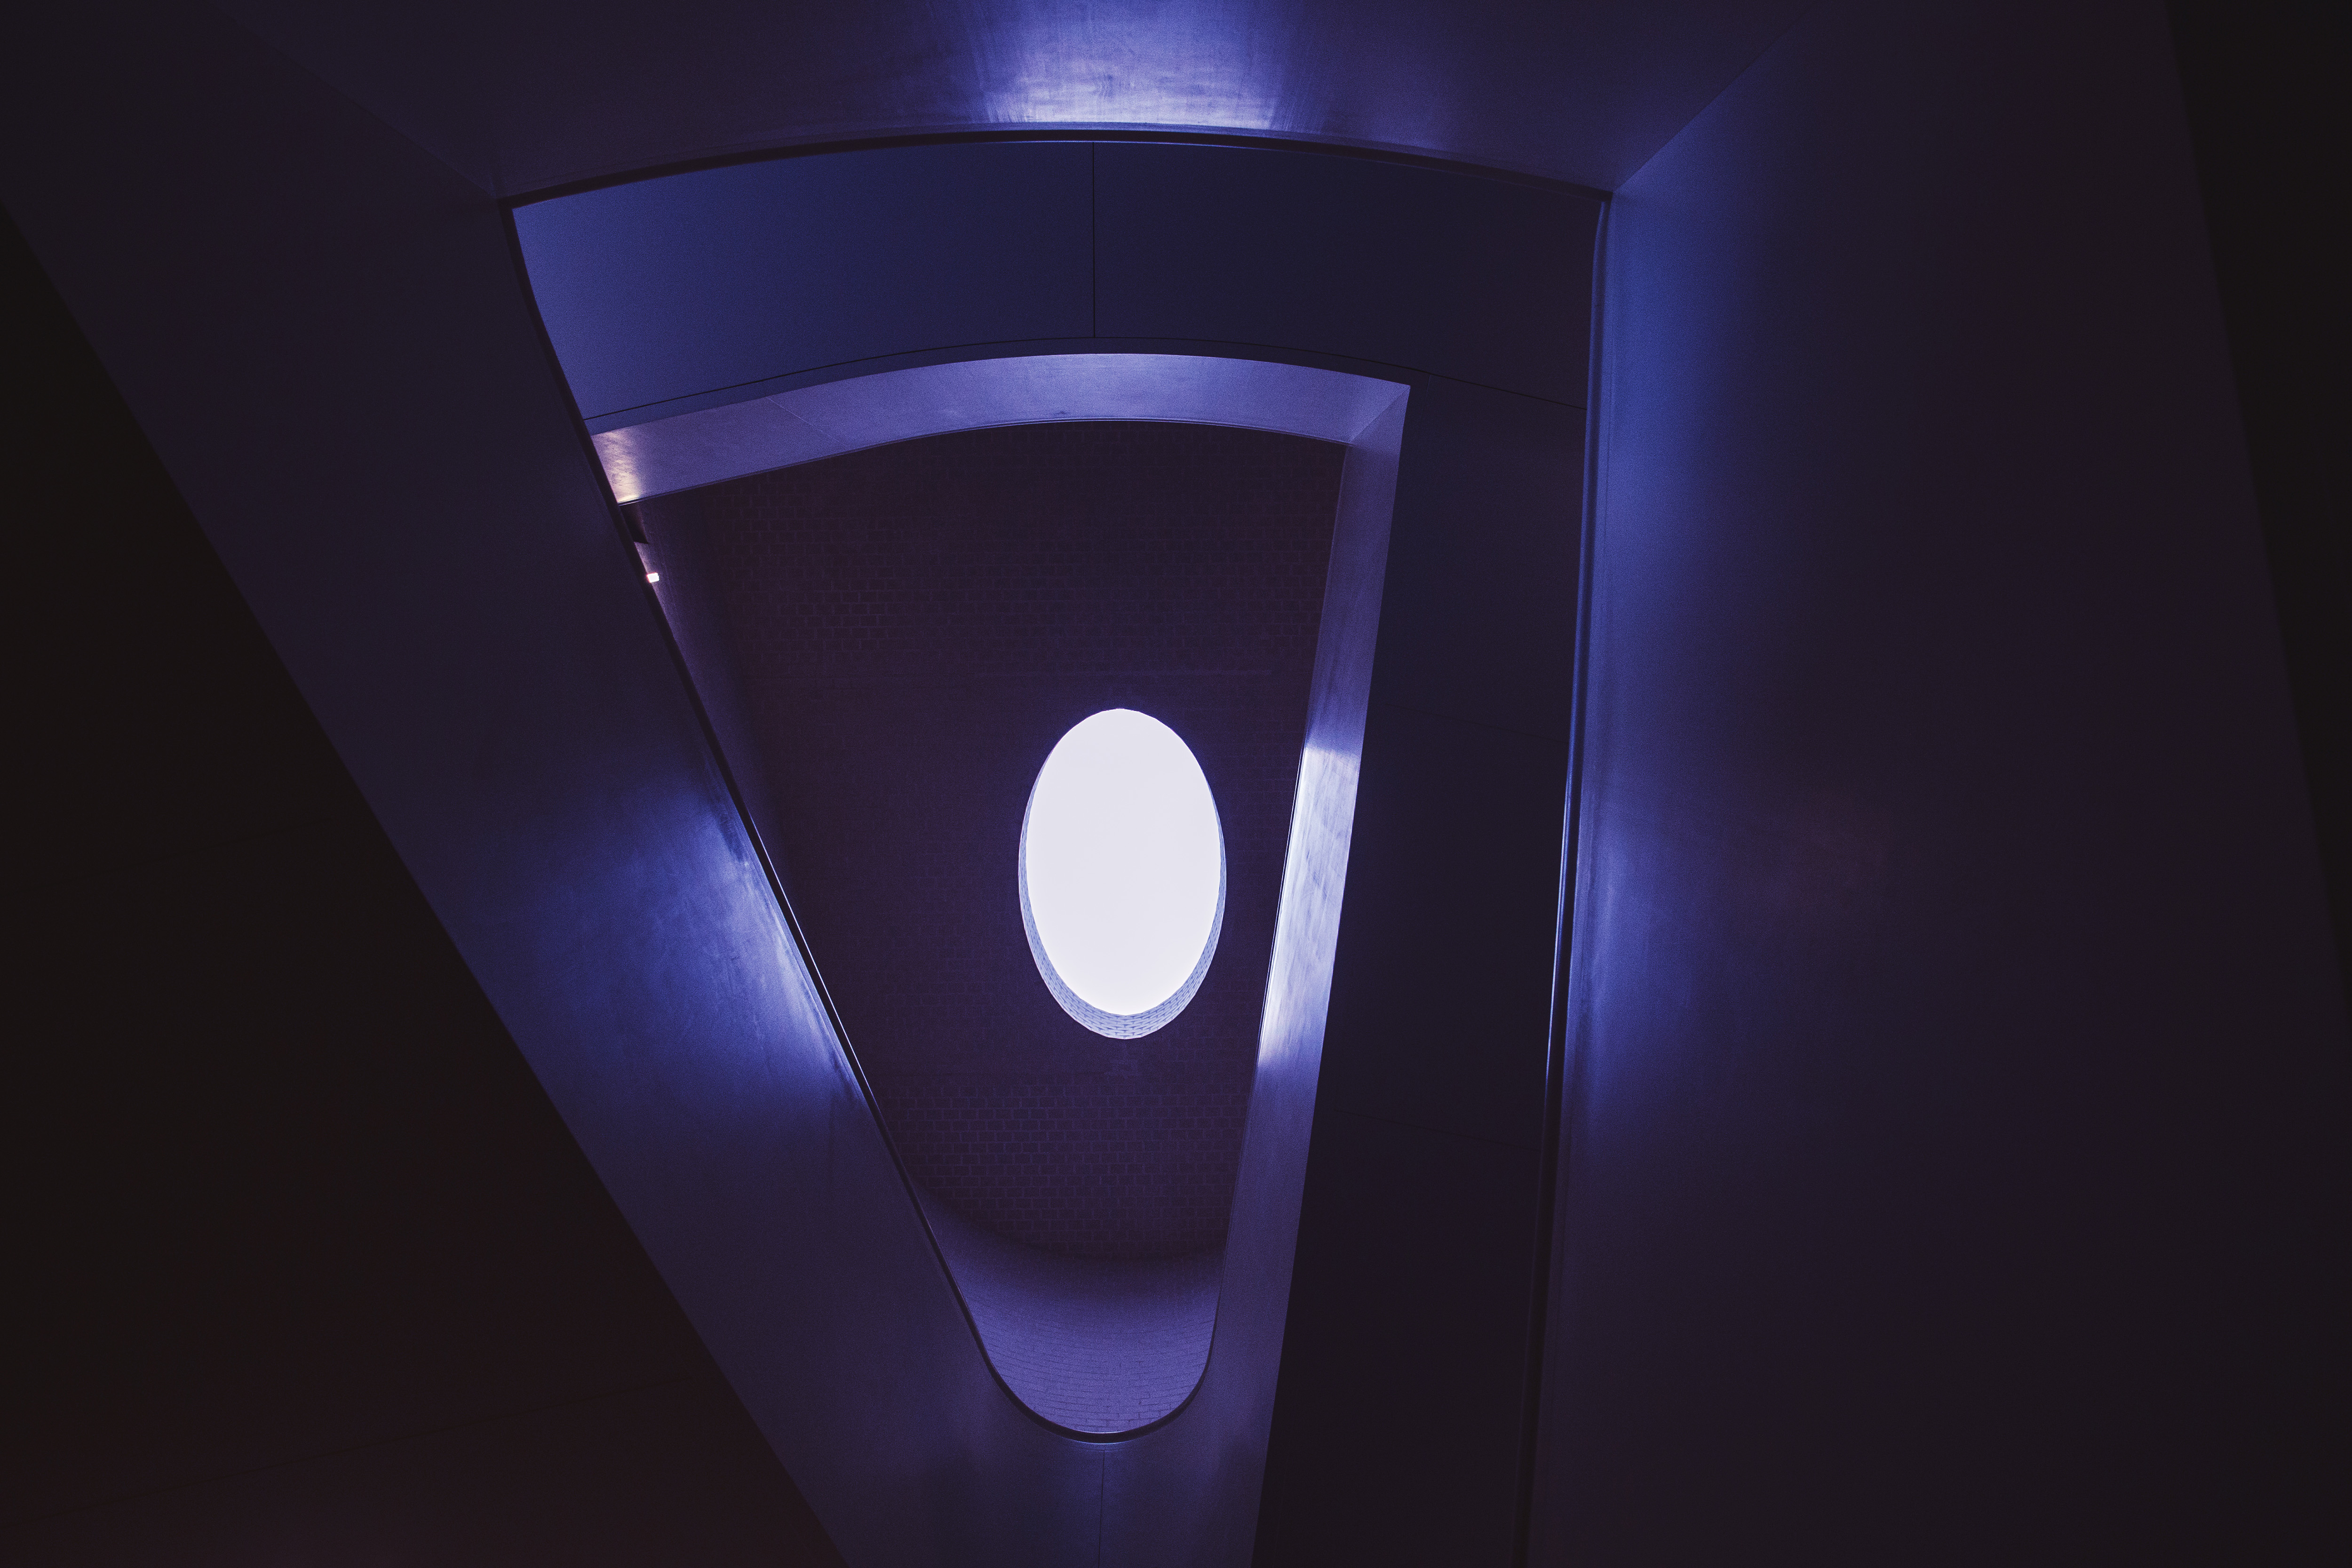
light, blue, lighting, light fixture, ceiling, design, Material property, nightlight, architecture, sconce, lighting accessory